Giant Mountains

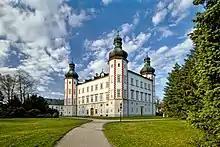
Vrchlabí Castle built by Christopher von Gendorf in 1545–1546

In the 1530s, Christopher von Gendorf, a Carinthian aristocrat and royal senior captain of King Ferdinand I, appeared in the Krkonoše and obtained the entire dominion of Vrchlabí ("Hohenelbe", High Elbe). His enterprising spirit was crucial for the further development of the area. For the supplement of the miners he founded many smaller towns in higher parts of the mountains. Further down in the valleys iron work furnaces were built, and water wheels provided the energy required. Due to the intensive economic activity the first deforested enclaves on hillsides and on the peaks appeared during this period.